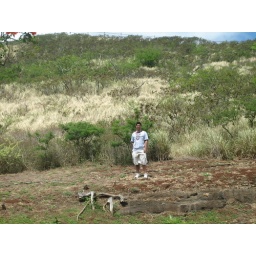
Me standing on top of the hill in front of my old house